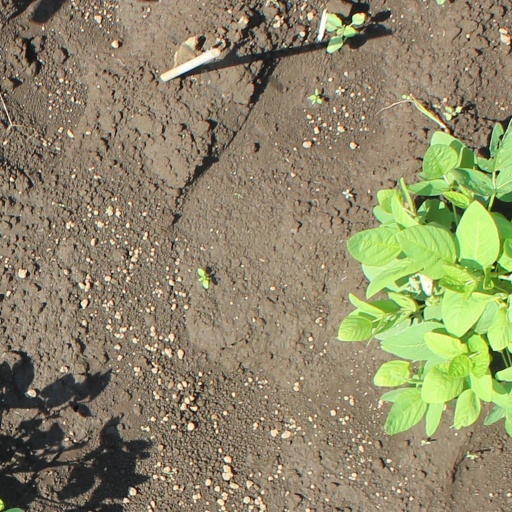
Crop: soybean